Nightmare Circus

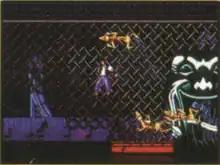
Players can stick to the wall via centripetal force, but only when the room is spinning sufficiently fast.

In the game, Raven must go through multiple levels of the circus environment using various fighting moves to destroy enemies. The game has a normal one-player mode, but it also features a cooperative two-player mode, a one-on-one duel mode where a player can fight against a second player or an enemy character, and a mode where one player controls Raven and the second player controls the generation of the enemies in the game.